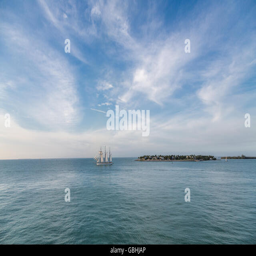
schooner under sails sailing across a bay under beautiful skies